Keyboard layout

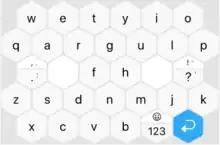
Hexagon keyboard layout

The honeycomb layout has hexagon keys and was invented by Typewise in cooperation with the ETH Zurich in 2015 for smartphones. It exists for 40+ languages including English, German, Spanish, French and Afrikaans. The keys are arranged like those of the respective traditional keyboard with a few changes. Instead of the there are two smaller space bars in the middle of the keyboard. The is replaced by swiping up on keys and by swiping to the left on the keyboard. Diacritic characters can be accessed by holding on a key.